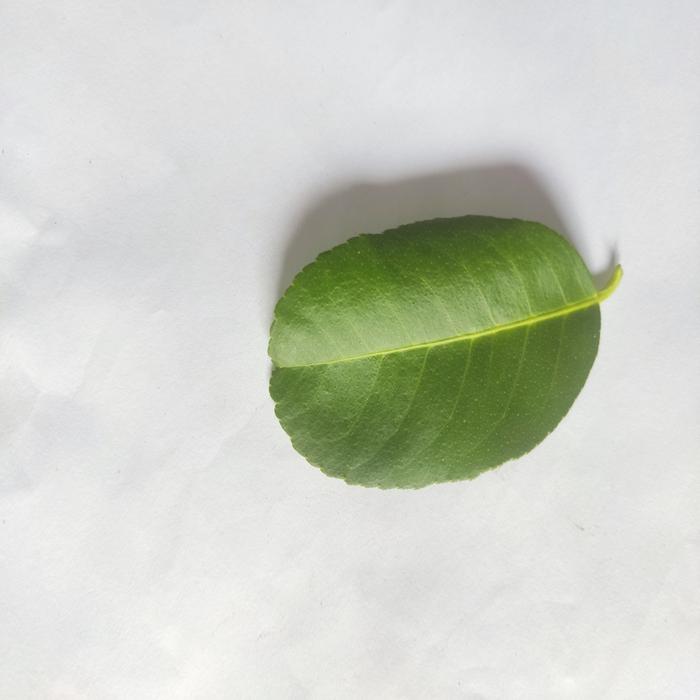
Crop: Lemon
Leaf condition: Healthy_Leaf